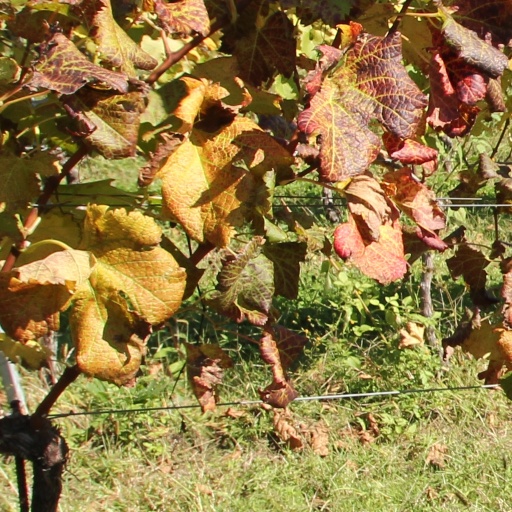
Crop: grape